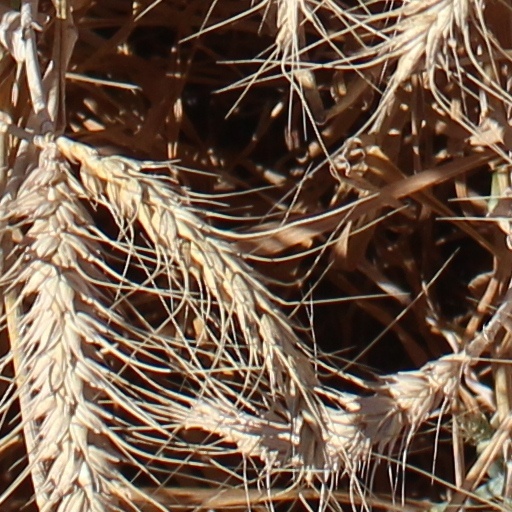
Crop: wheat